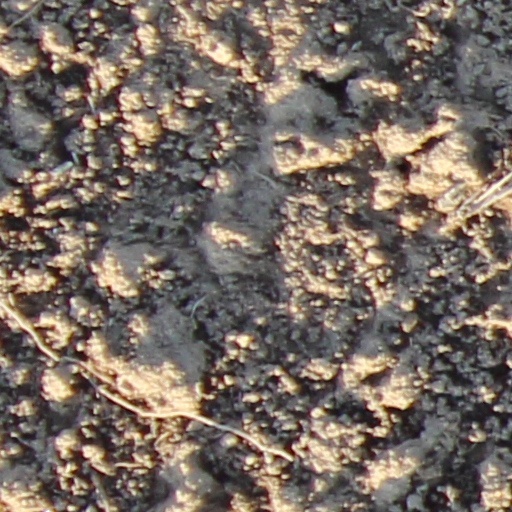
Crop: wheat